Patrick Swayze

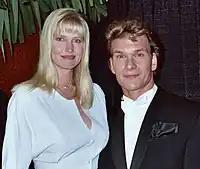
Swayze and his wife, Lisa Niemi, at the 1990 Grammy Awards

Swayze made his debut in London's West End in the musical "Guys and Dolls" as Nathan Detroit on July 27, 2006, alongside Neil Jerzak and Jordan McGhee, and remained in the role until November 25, 2006. His previous appearances on the Broadway stage included productions of "Goodtime Charley" in 1975 and "Chicago" (as Billy Flynn). Swayze also provided the voice for Cash the country music band dog in "The Fox and the Hound 2" (2006), and in 2007 he starred in the film "Christmas in Wonderland". Swayze played an aging rock star in "Powder Blue" (2009), co-starring his younger brother Don in their first film together.